Hafez al-Assad

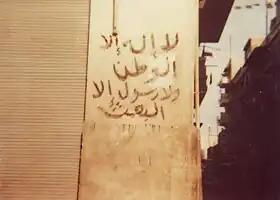
Destruction in Hama in 1982. The inscription left by Syrian forces reads: "There is no god but the Motherland, there is no messenger but Ba'ath".

By the Fourth Regional Congress and Tenth National Congress in September and October 1968, Assad had extended his grip on the army, and Jadid still controlled the party. At both congresses, Assad was outvoted on most issues, and his arguments were firmly rejected. While he failed in most of his attempts, he had enough support to remove two socialist theoreticians (Prime Minister Yusuf Zu'ayyin and Minister of Foreign Affairs Brahim Makhous) from the Regional Command. However, the military's involvement in party politics was unpopular with the rank and file; as the gulf between Assad and Jadid widened, the civilian and military party bodies were forbidden to contact each other. Despite this, Assad was winning the race to accumulate power. As Munif ar-Razzaz (ousted in the 1966 Syrian coup d'état) noted, "Jadid's fatal mistake was to attempt to govern the army through the party".